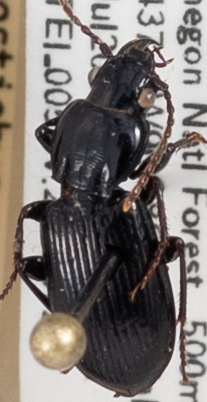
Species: Pterostichus caudicalis
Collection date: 2018-07-24
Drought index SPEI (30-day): -0.71
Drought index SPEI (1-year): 0.17
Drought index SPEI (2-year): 2.09